Alessio Cerci

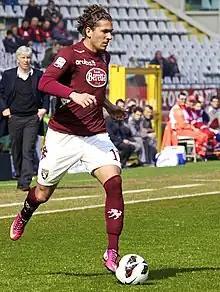
Cerci playing for Torino in 2013

Alessio Cerci (born 23 July 1987) is an Italian former professional footballer who played as a winger.